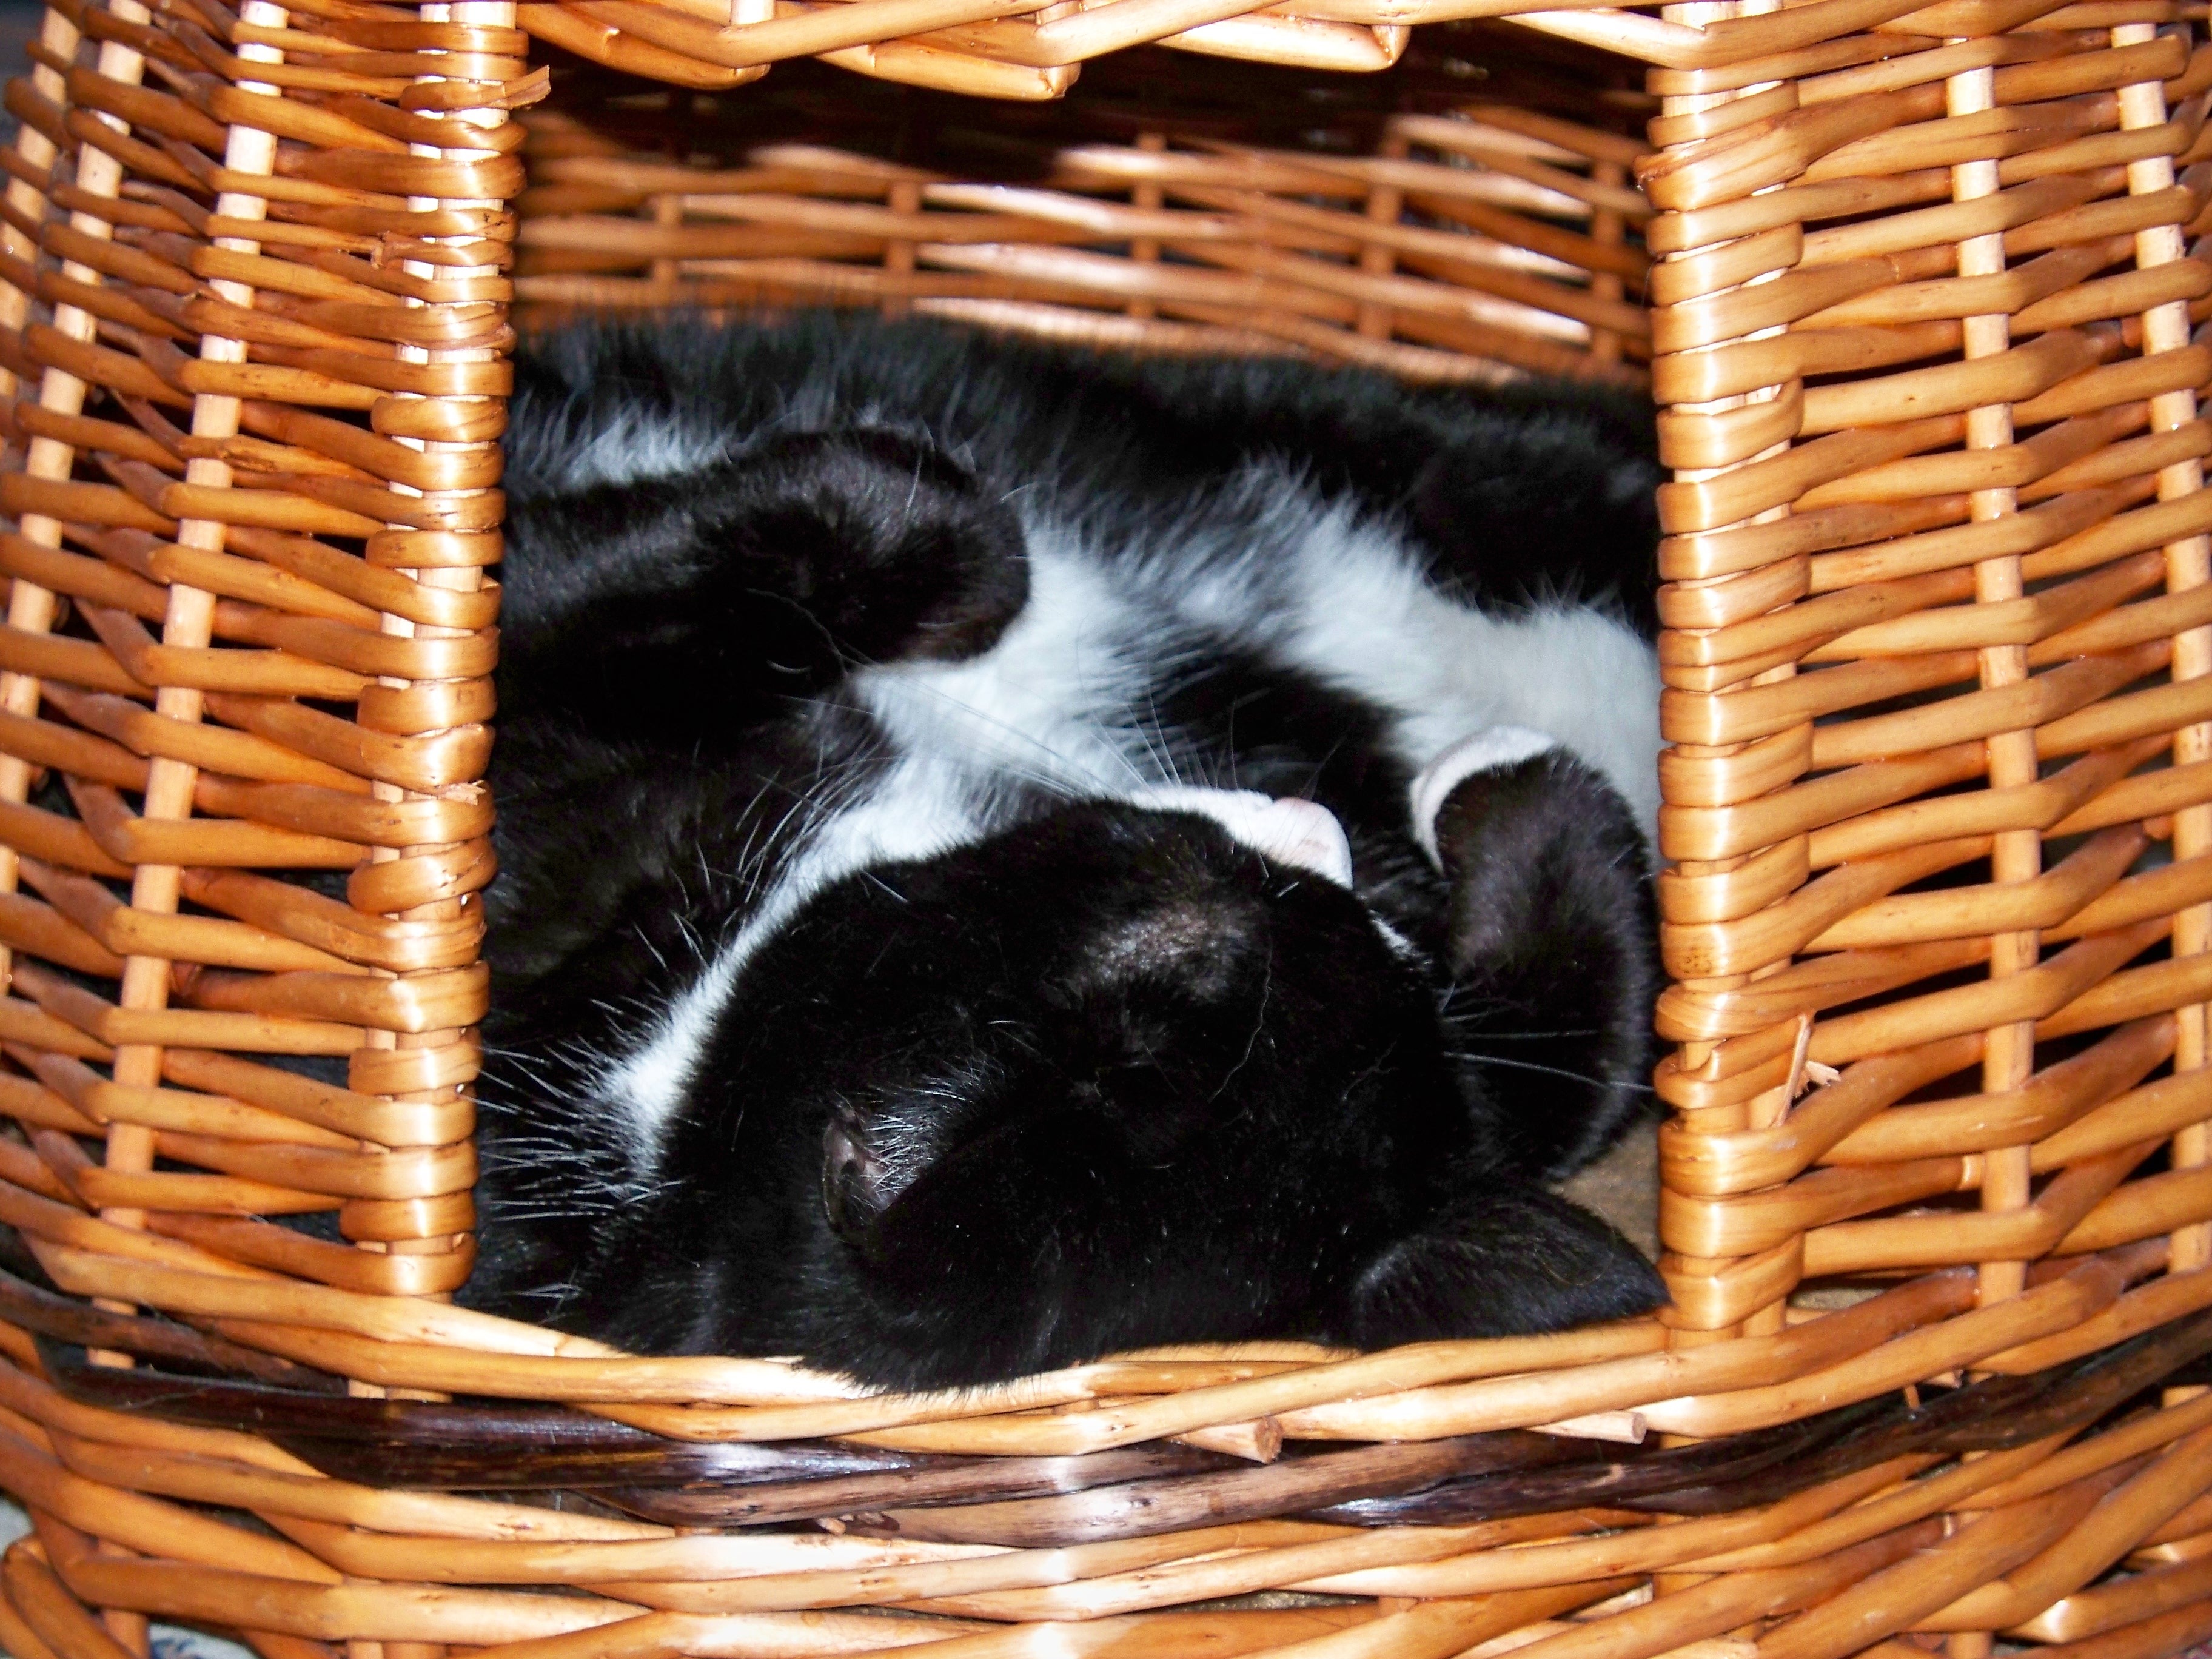
white, kitten, cat, sleeping, mammal, black, basket, rabbit, wicker, close up, face, whiskers, hide, vertebrate, domestic short haired, catnap